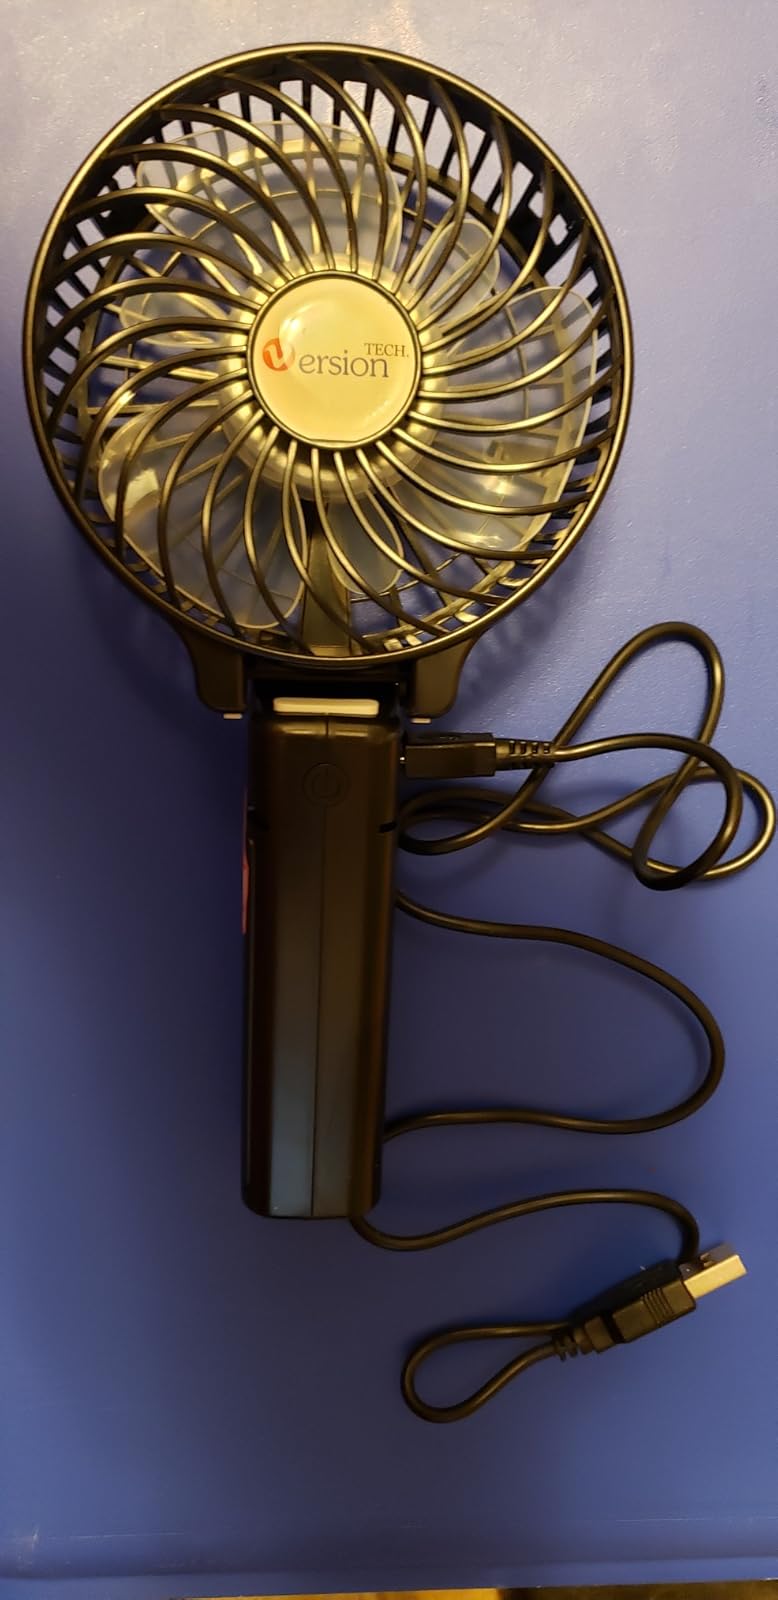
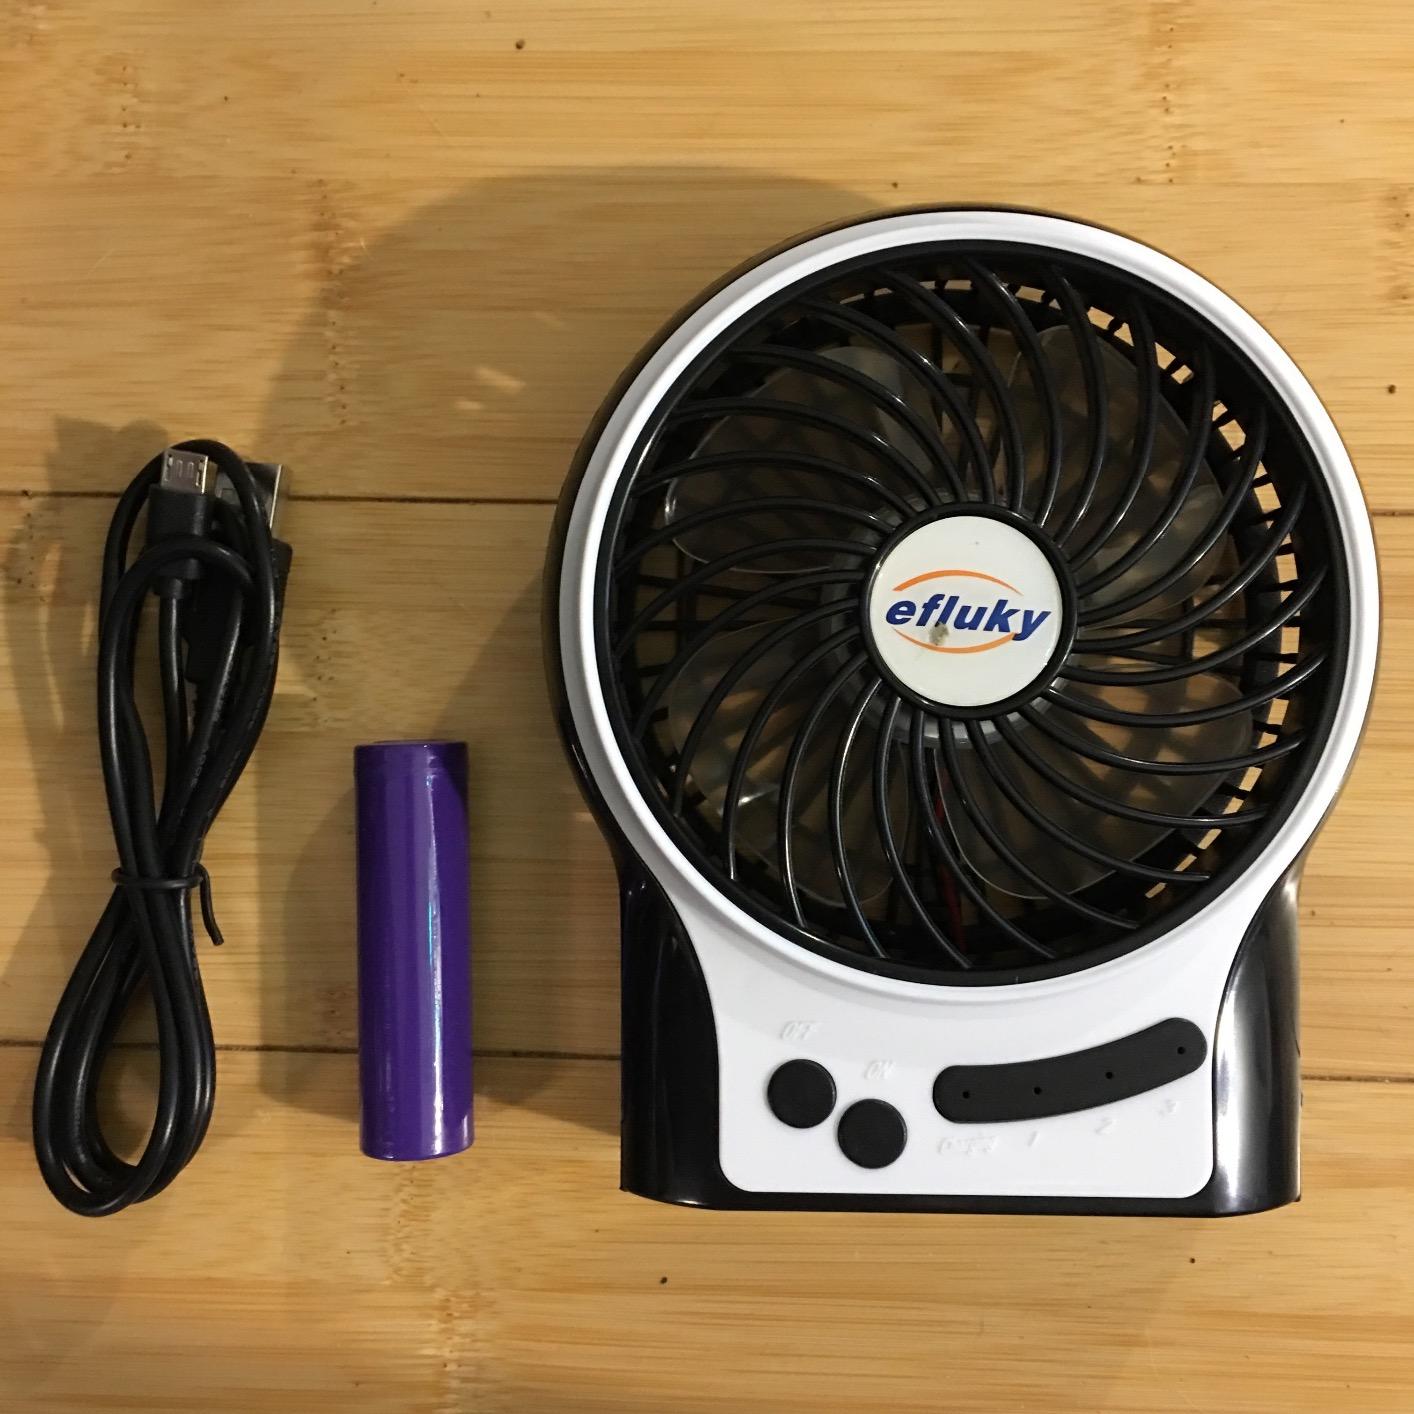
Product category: fan
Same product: no